Burger King franchises

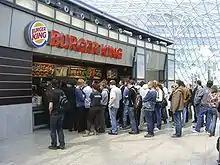
A Burger King located at Złote Tarasy in Warsaw, Poland

Through 2012, Burger King lagged significantly behind McDonald's (1400 locations in China) and Yum! Brands (4500 KFC and Pizza Hut locations in China) in the Chinese market, operating less than 100 stores in the country. Previous owners TPG Capital had intended to open hundreds of new locations in the country by this point but had not been able to carry through with their plans. On the other side of Aisia, The Kurdoğlu family, along with its partners the Üründül family, operated a major franchisee of Burger King In Turkey through its TAB Gida operation. TAB Gida is Turkey's largest multi-brand restaurant operator and one of the largest Burger King franchisees in Europe with 450 locations in that country. The previous year, the Cartesian Capital Group had taken a minority stake in TAB Gida, giving the firm access to additional capital for growth in Turkish market.